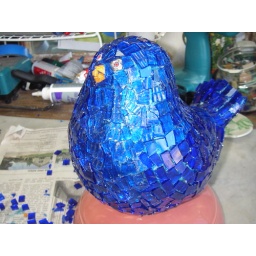
Mosaic blue bird WIP--resin bird covered in stained glass and shards from blue glass plate with millefiori eyes.